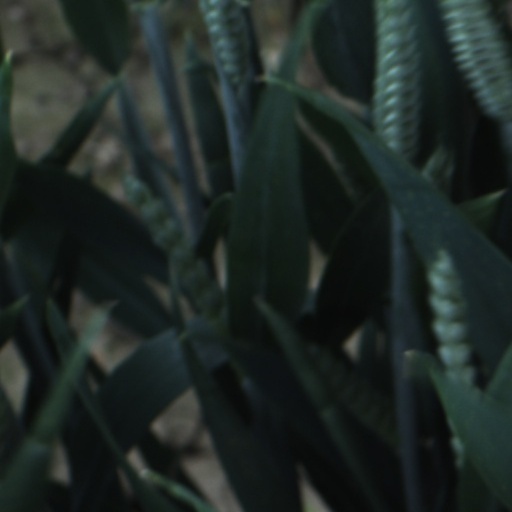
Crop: wheat